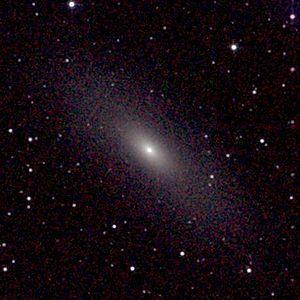
Galaxie NGC 5102 Español: Galaxia NGC 5102 Italiano: Galassia NGC 5102